Ambrose Langley

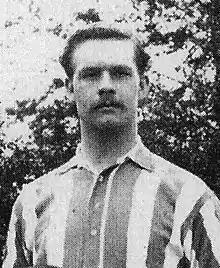
Langley with The Wednesday in 1896

Ambrose Langley (10 March 1870 – 29 January 1937) was an English football player and manager. He was the manager of Hull City from 1905 until 1913. He was born in 6 South Street, Horncastle and played over 300 games for The Wednesday.